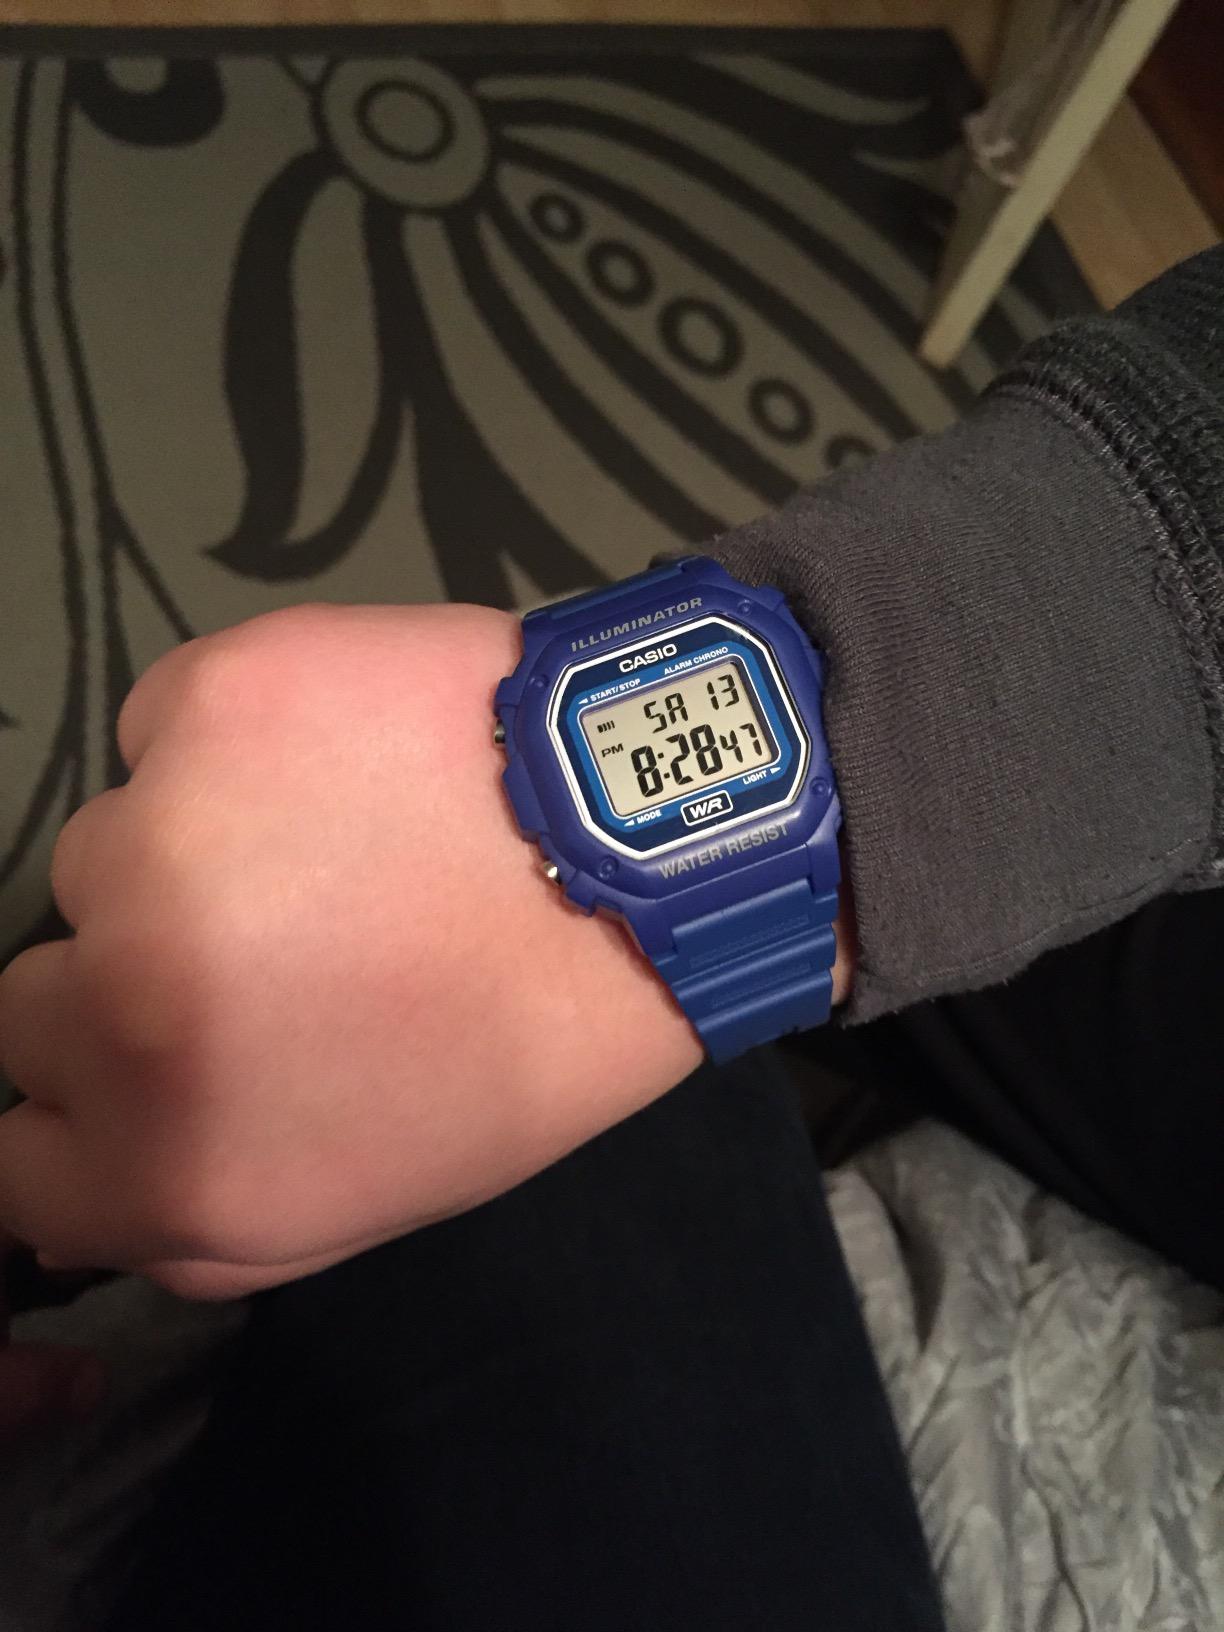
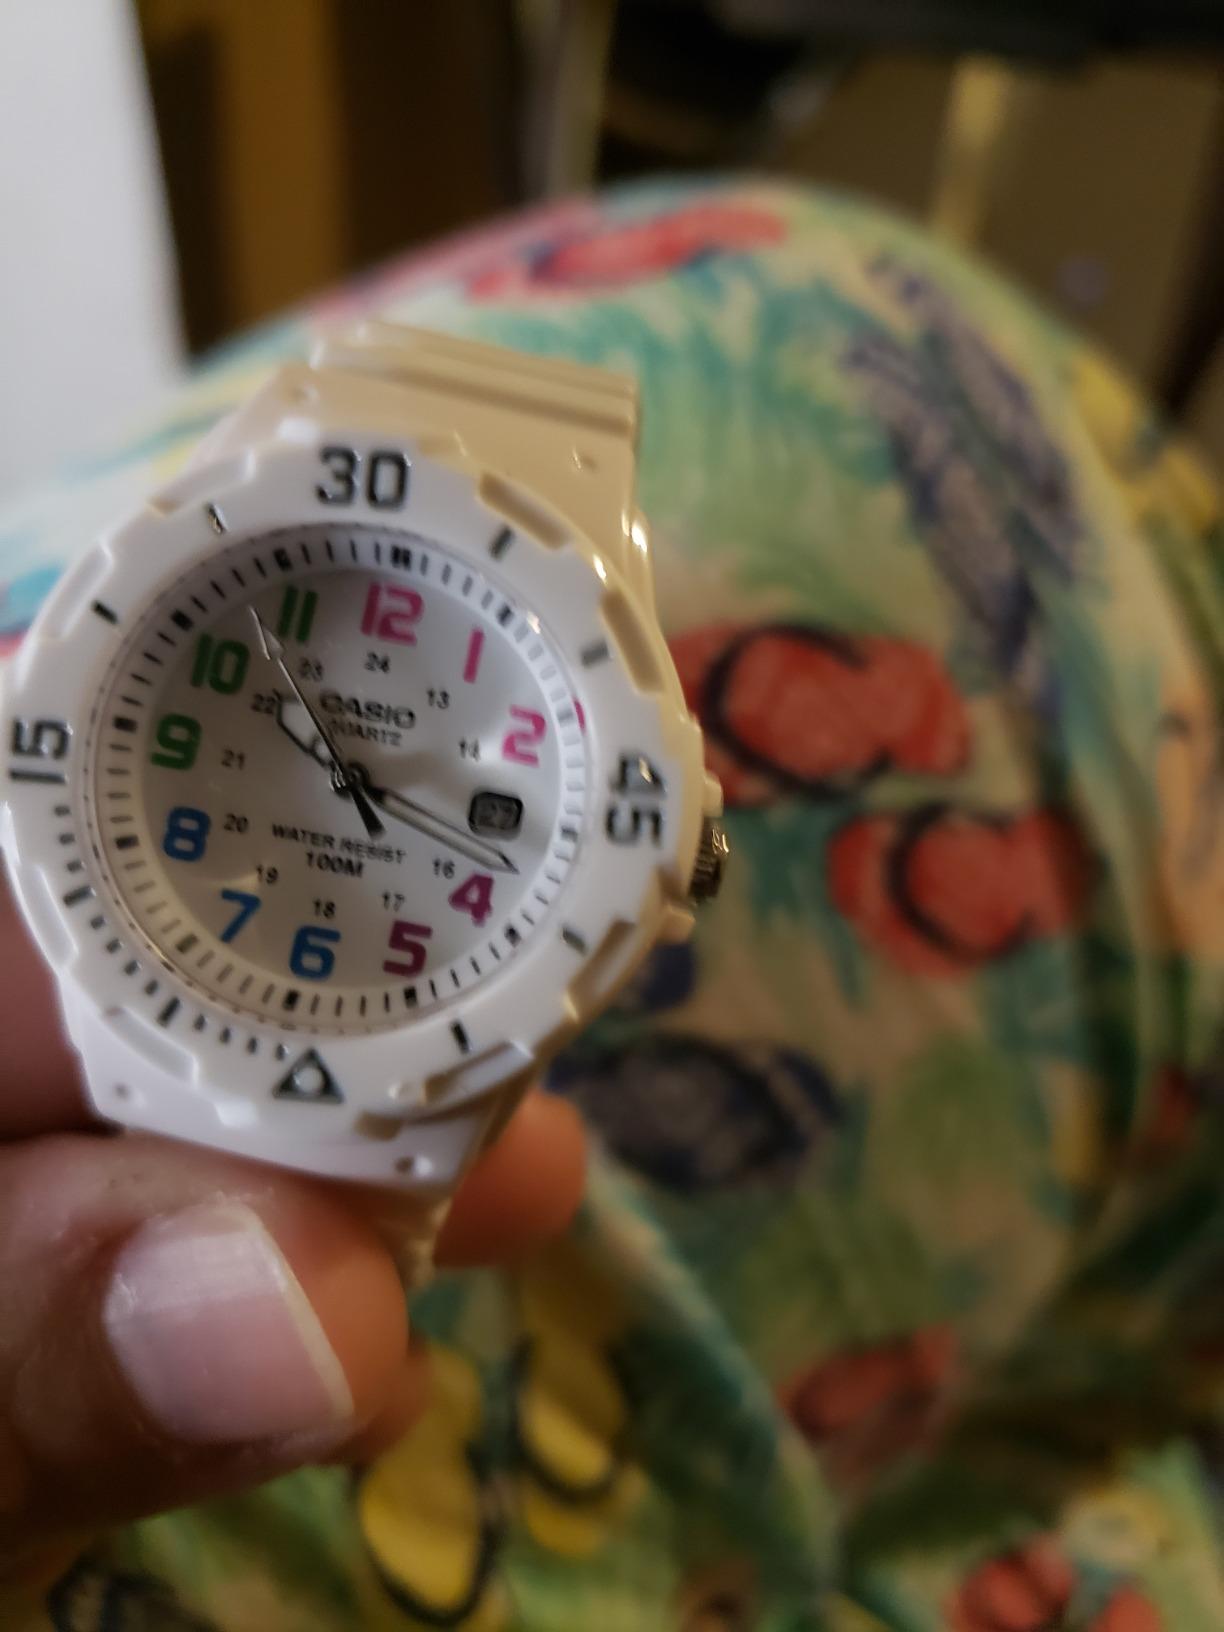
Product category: accessories_watch
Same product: no